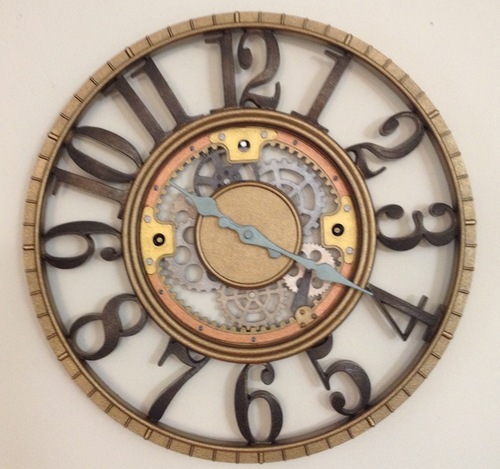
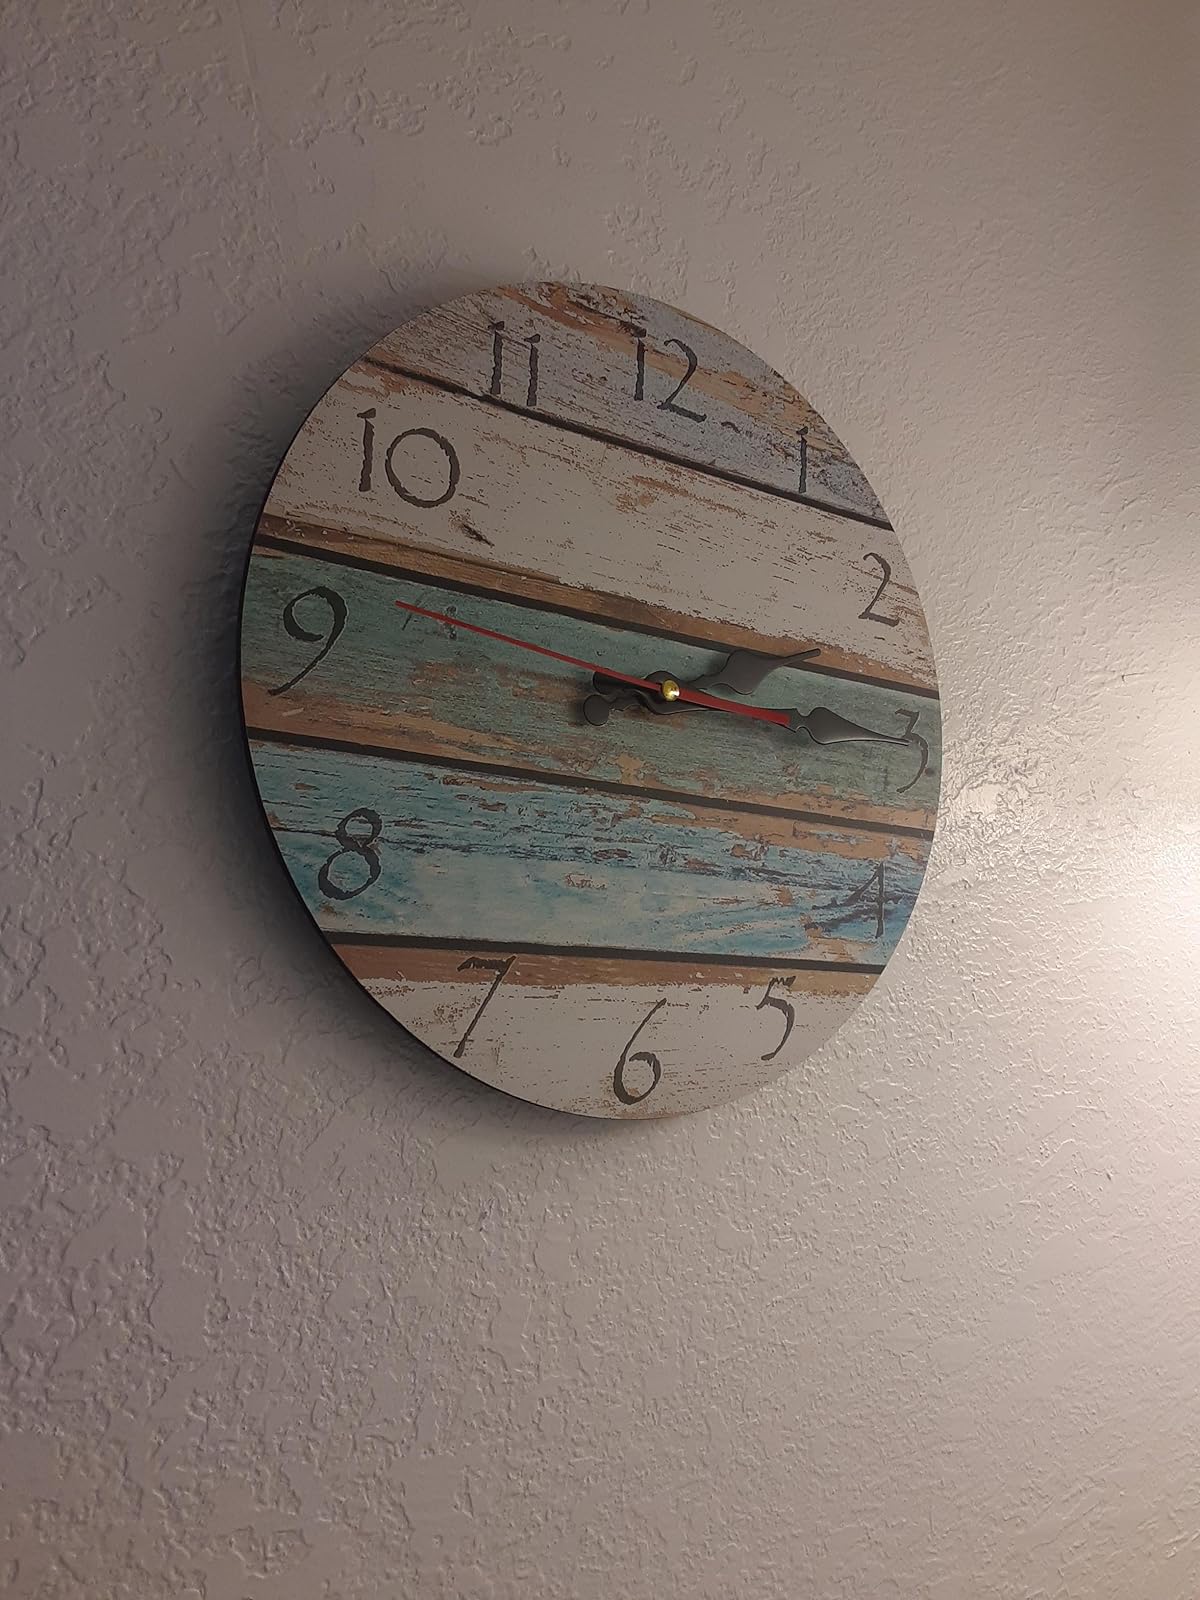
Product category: clock
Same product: no